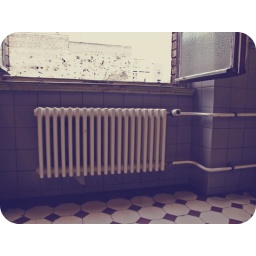
hot like cooking dinner on a big stove in a little kitchen in august and july